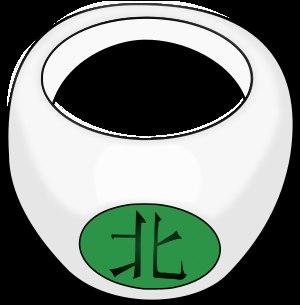
Kakuzu est un personnage de Naruto.